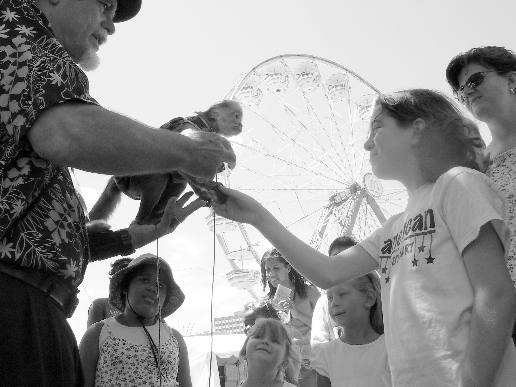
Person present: Yes